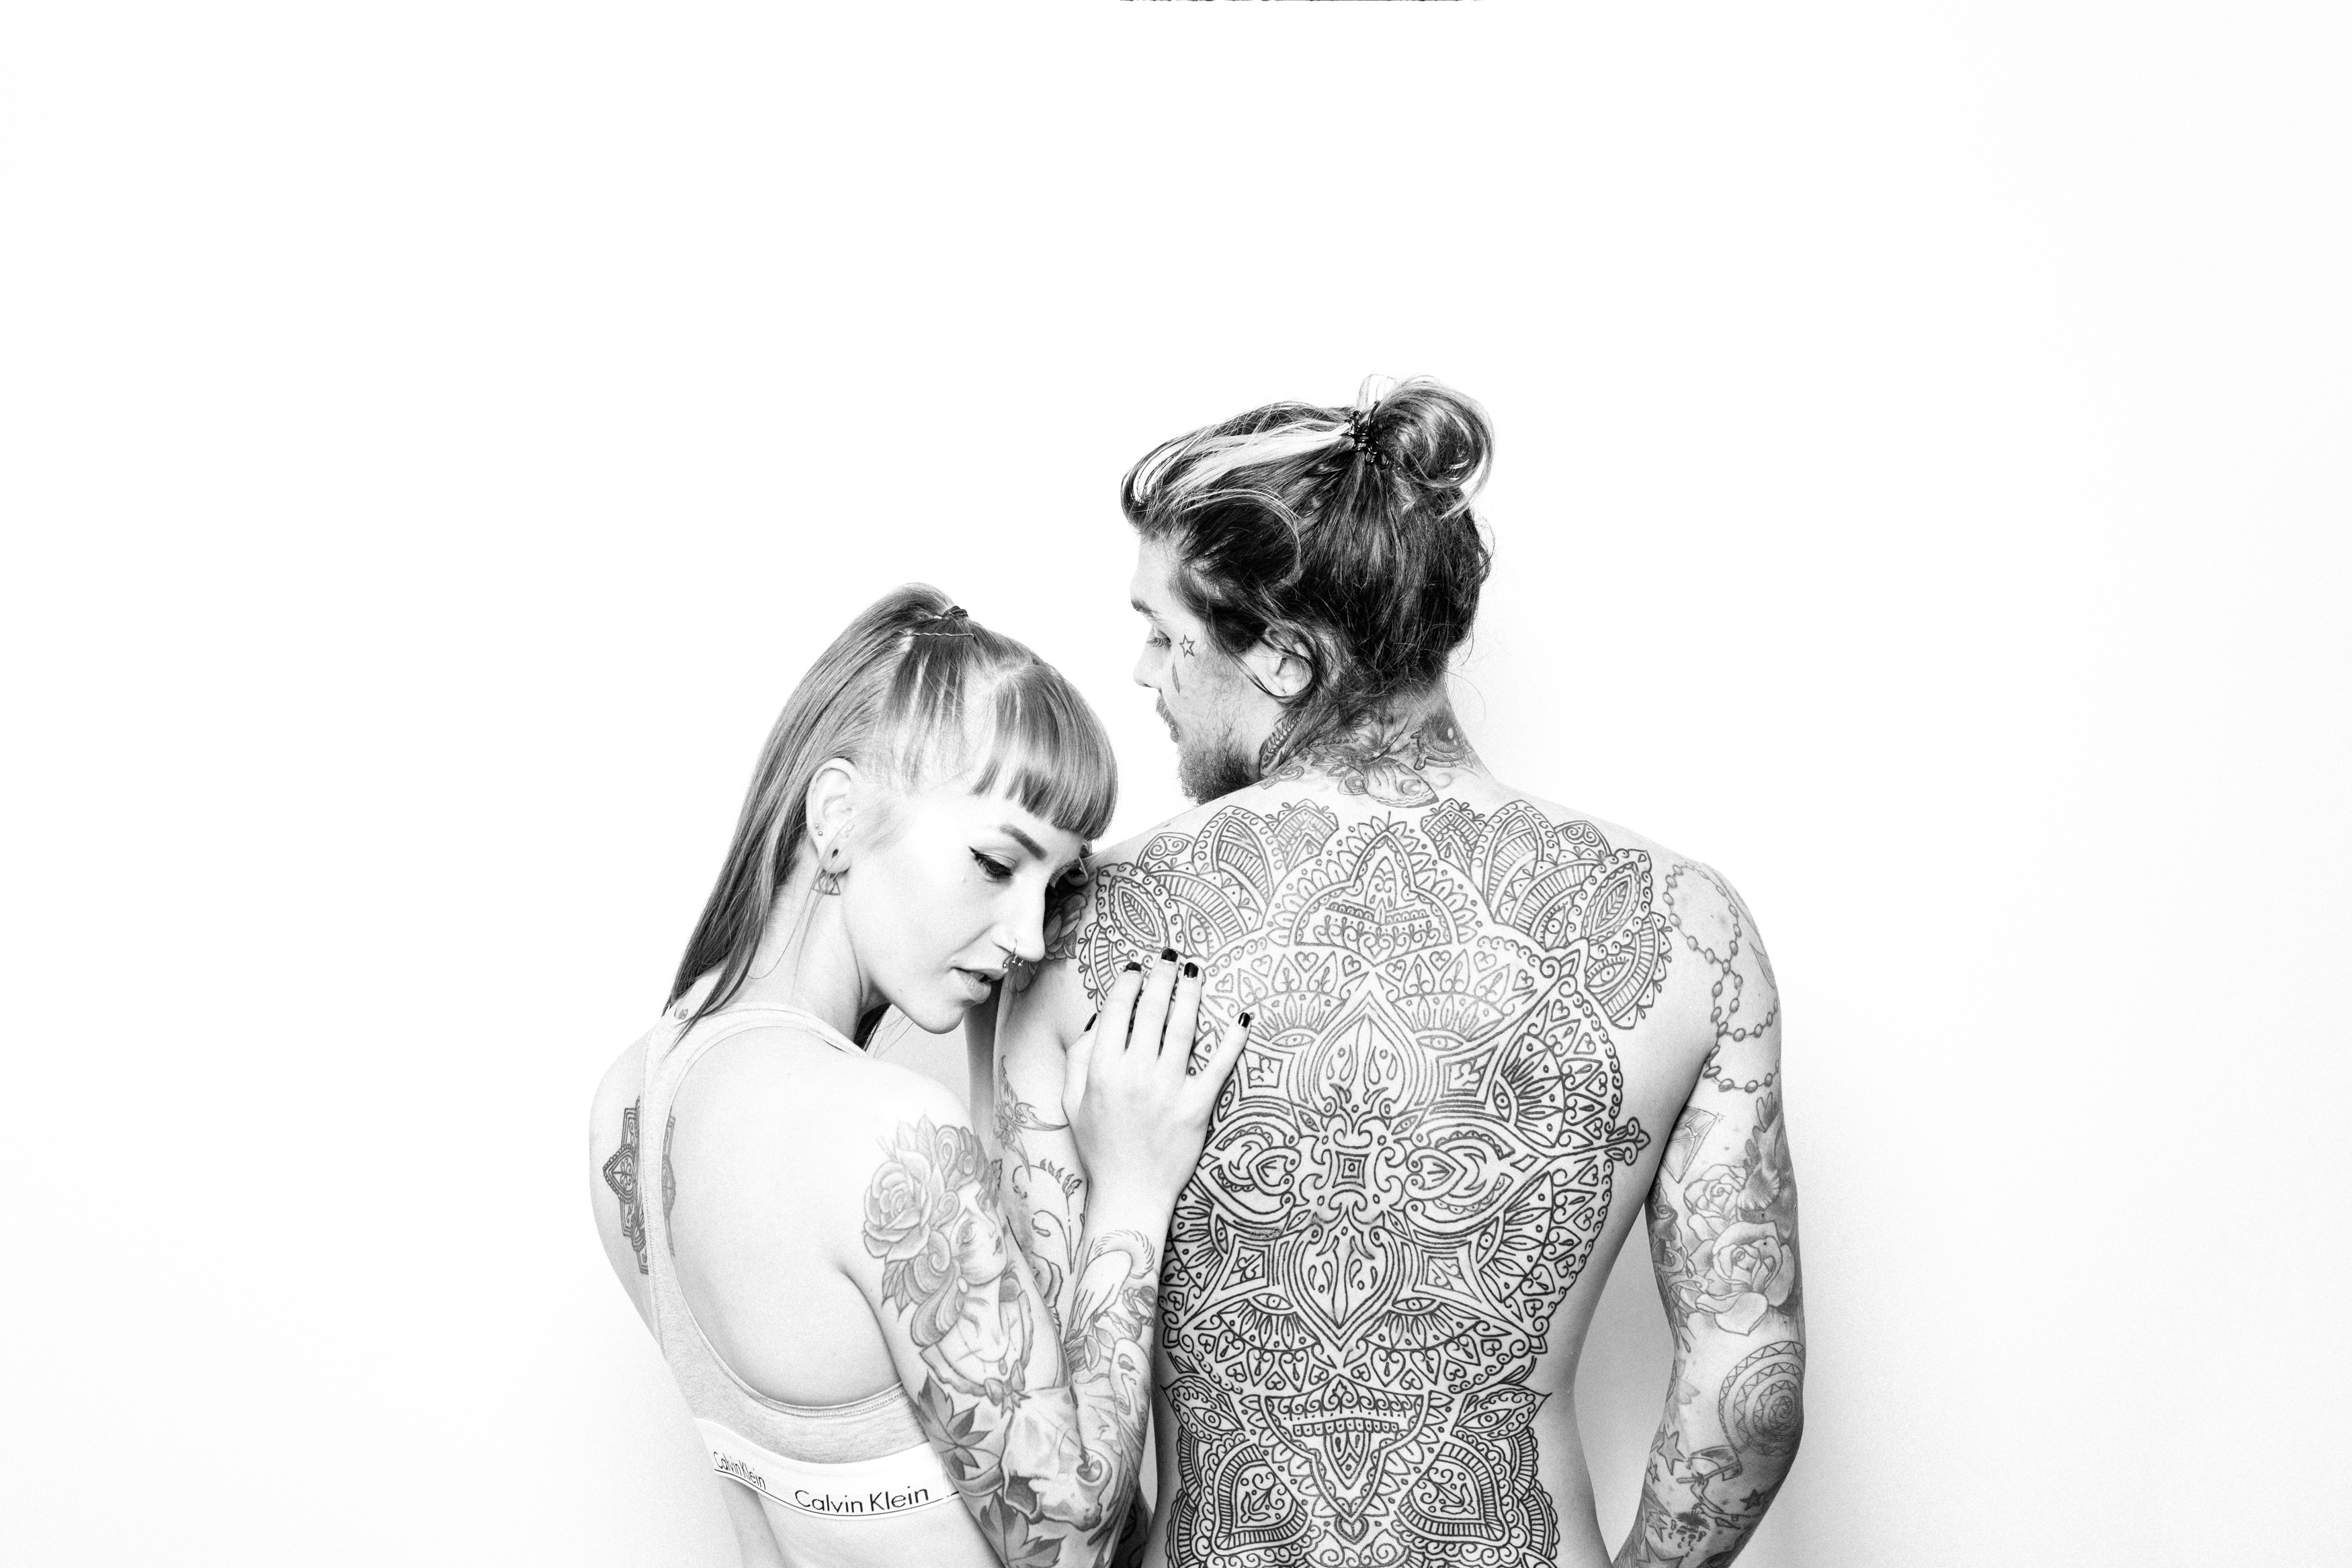
black and white, woman, photography, monochrome, bride, photograph, gown, interaction, photo shoot, monochrome photography